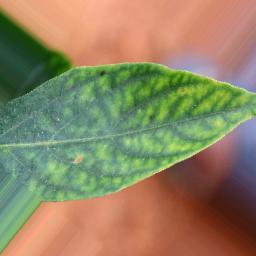
Label: nutritional